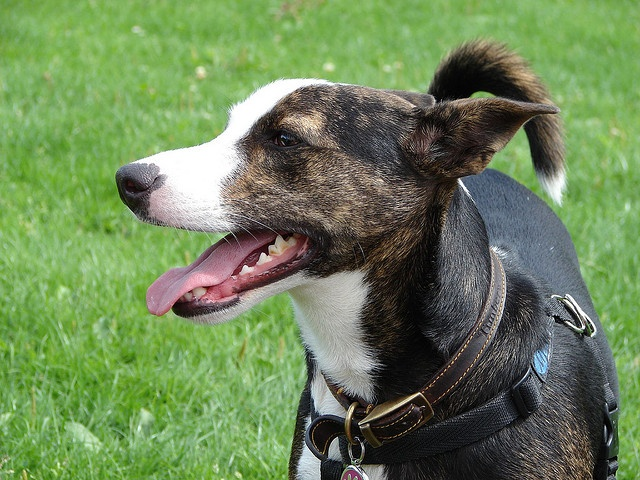
A dog looks away from the camera at a park.
A dog in a field of grass with its tongue out.
Dog with two collars around his neck outdoors looking on
A brown and white dog with its mouth open is shown close up.
a dog with a dog collar standing in a green field.